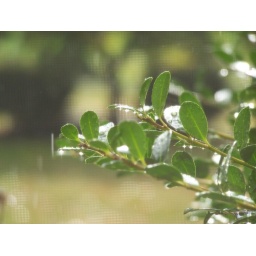
07.Oct.Ivyland,bush in rain through window screen